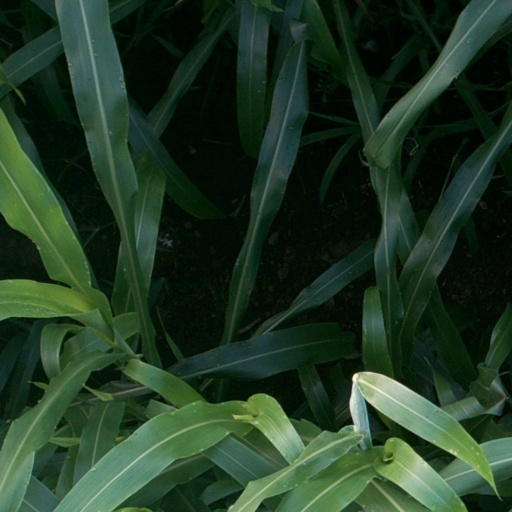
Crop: sorghum